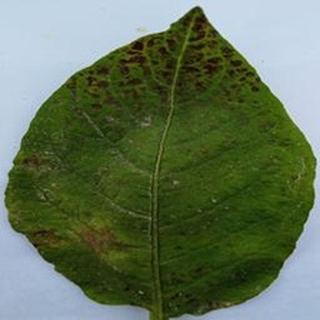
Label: potato_early_blight